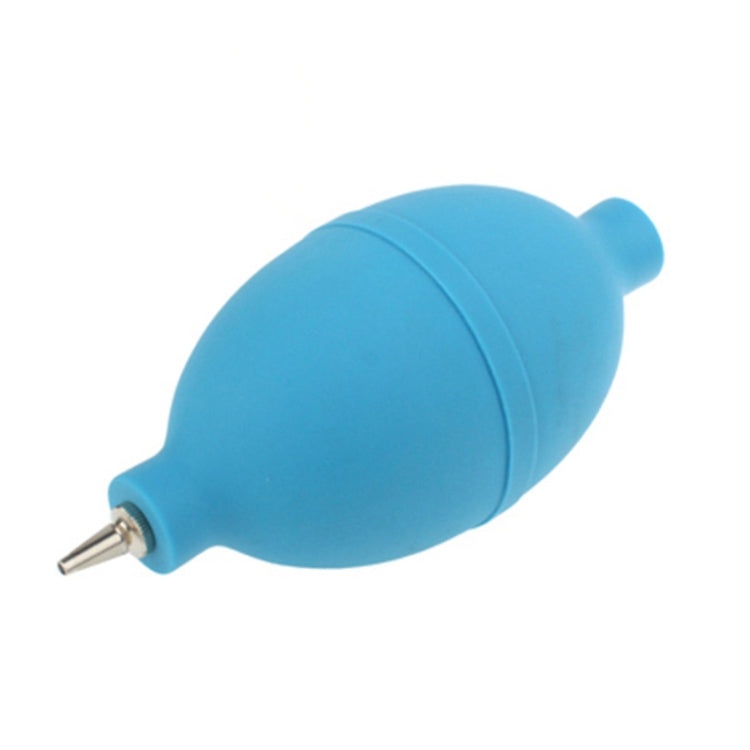
Watch Cleaning Tool Rubber Powerful Air Dust Blower(Blue)
1) Natural and environmentally-friendly rubber 2) Air inlet valve design prevents air stream air tube 3) Detachable super air stream air tube 4) Specificlly for cleaning camera lens, body, camcorder, computers, laptops ,watch etc. 5) Size: Approx 55x130mm
Brand: Shop2India
Category: Health & Beauty > Jewelry Cleaning & Care > Jewelry Cleaning Tools